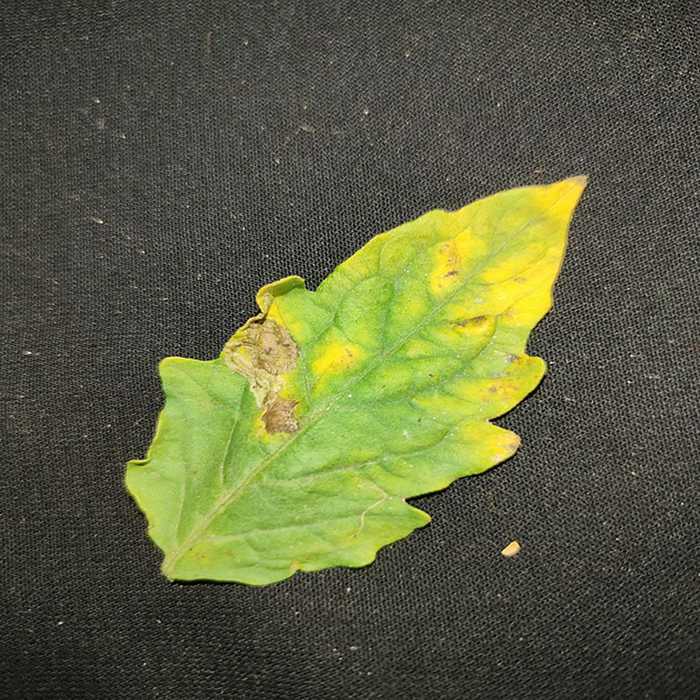
Plant: Tomato
Label: Tomato Bacterial spot